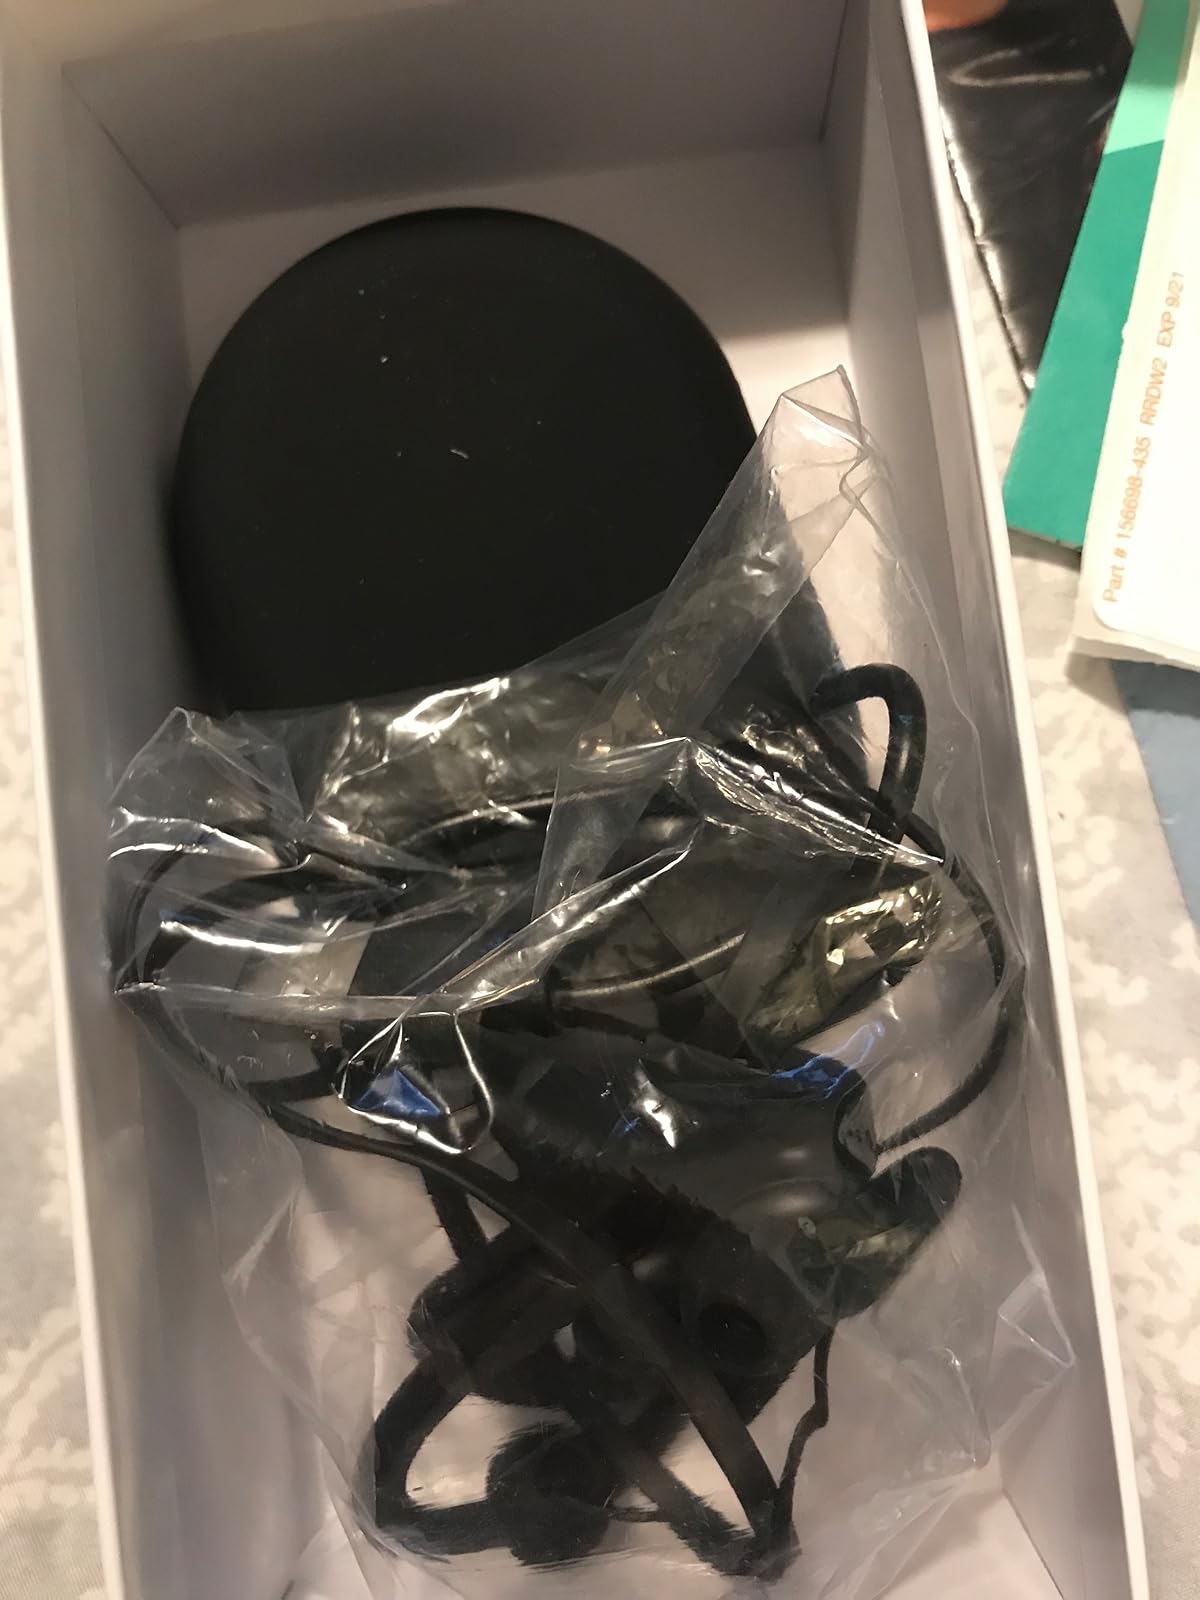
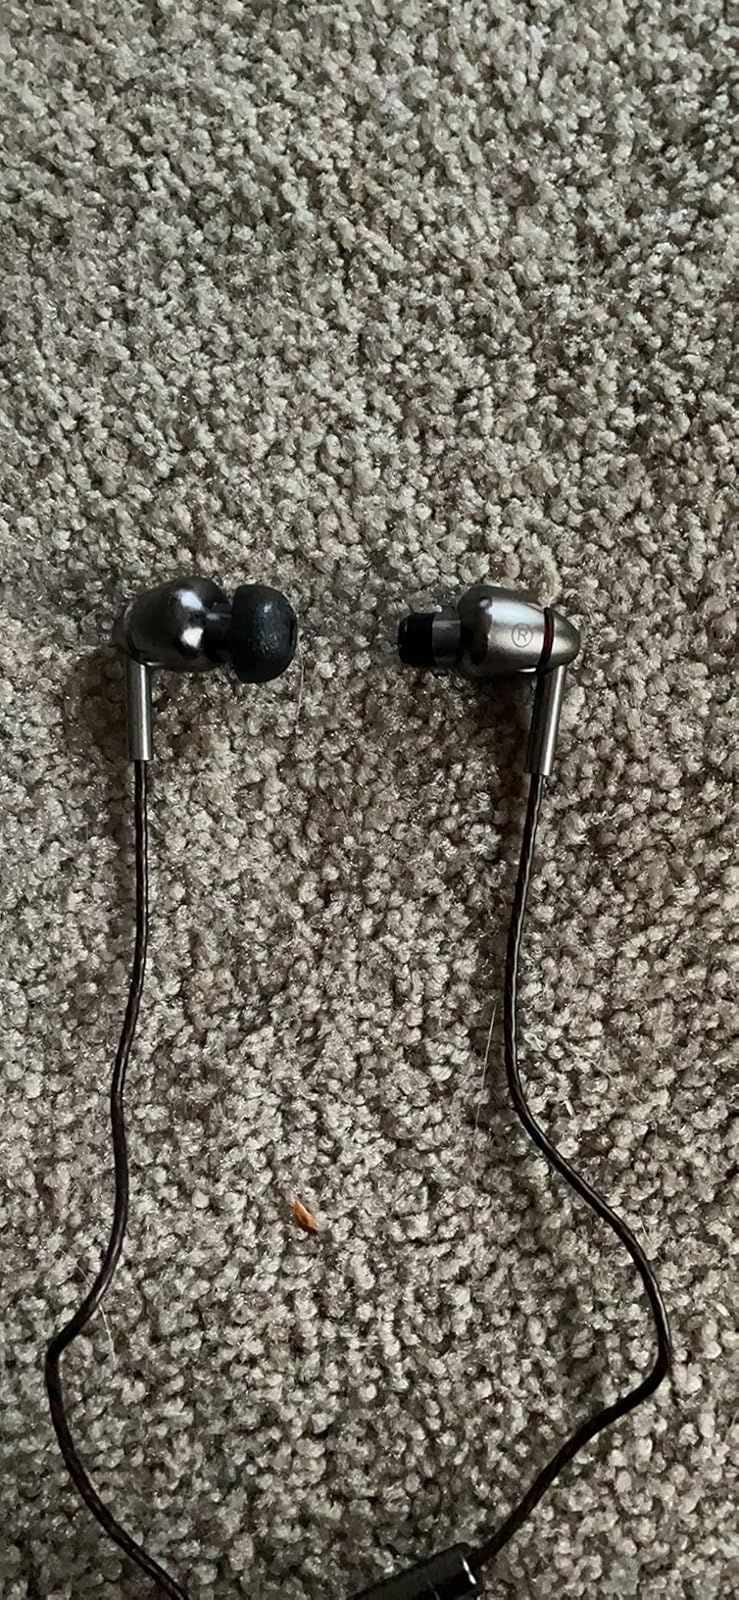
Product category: headphones
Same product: no